Same-sex marriage in British Columbia

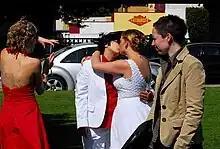
A lesbian wedding near English Bay, July 2007

735 same-sex marriages were performed in British Columbia in 2003. Most were between persons who resided in the United States rather than in Canada. British Columbia has become a popular marriage destination for same-sex couples, and Vancouver was listed in the "Top 10 Gay Wedding Destinations" by Lonely Planet in 2014.